Anugraheethan Antony

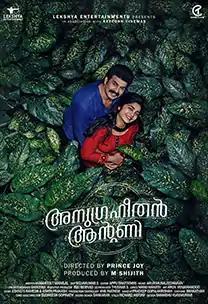
Theaterical release poster

Anugraheethan Antony is a 2021 Indian Malayalam-language romantic comedy fantasy film directed by director Prince Joy in his directorial debut. It stars Sunny Wayne and Gouri G. Kishan in lead roles, with Siddique, Indrans, Suraj Venjaramoodu and Baiju Santhosh in the supporting roles and also a dog with equal prominence. The film is produced by M. Shijith and Thushar S under the banner of Lekshya Entertainments in association with Retconncinemas.